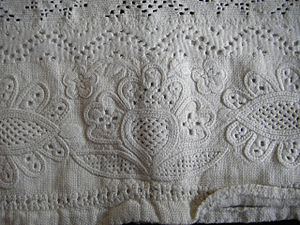
Hedebosyning / Teknikker / Hvidsøm
Hvidsøm. Hedebosyning ca. 1820 - 1840
Hedebosyning fra perioden ca. 1820 - 1840
Hedebosyninger er de broderede arbejder, der stammer fra Hedeboegnen, som har været syet af bondebefolkningen i 1700-tallet til ca. 1850.